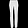
Label: Trouser